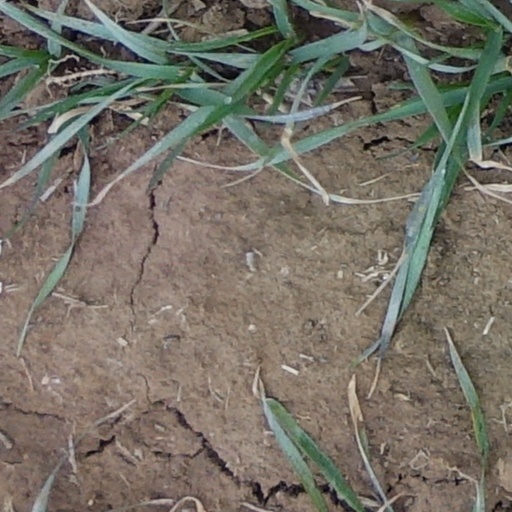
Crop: wheat